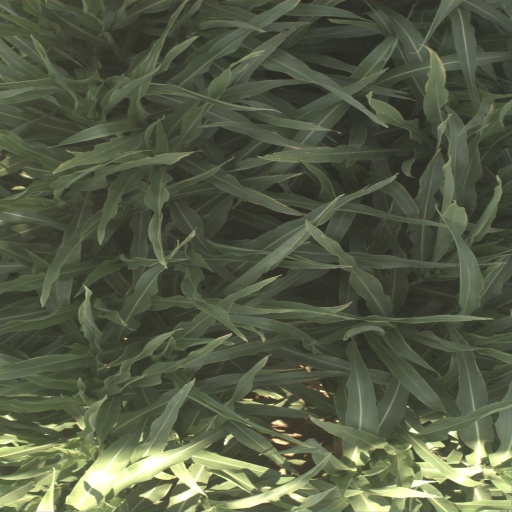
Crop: sorghum